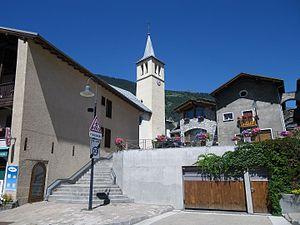
L'art baroque savoyard est une forme régionale d'art baroque, qui s'est développé dans l'ancien duché de Savoie, à partir du milieu du XVIᵉ siècle jusqu'à la seconde moitié du XVIIIᵉ siècle.
Cette liste des églises de la Haute-Savoie recense les édifices religieux - églises, basiliques et cathédrales - situés dans le département de la Haute-Savoie. Tous sont situés dans le diocèse d'Annecy, hormis ceux situés dans les paroisses du canton de Rumilly, unis à l'archidiocèse de Chambéry, Maurienne et Tarentaise.
Cette liste des églises de la Savoie recense les édifices religieux - églises, basiliques et cathédrales - situés dans le département de la Savoie. Tous sont situés dans l'archidiocèse de Chambéry, Maurienne et Tarentaise, exception faite des édifices situés dans les paroisses d'Ugine et du Val d'Arly qui appartiennent au diocèse d'Annecy.